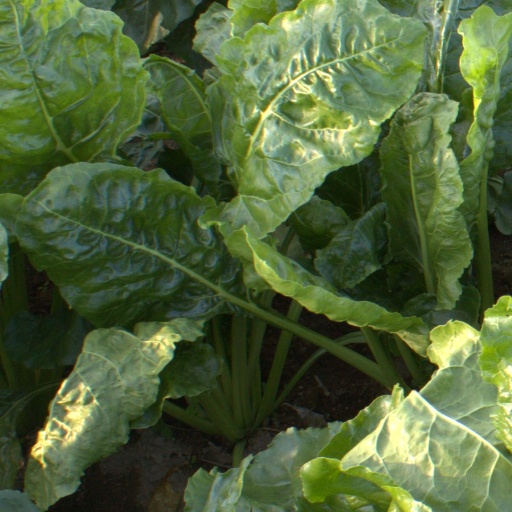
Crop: sugar beet